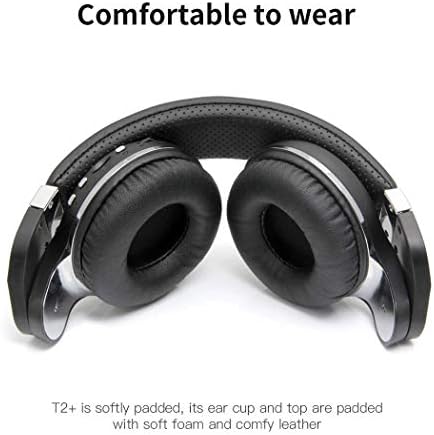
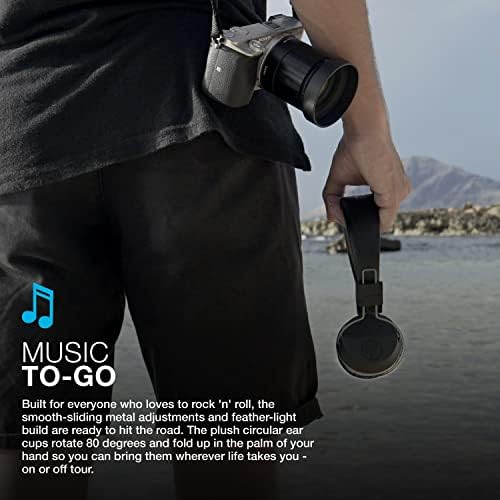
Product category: headphones
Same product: no